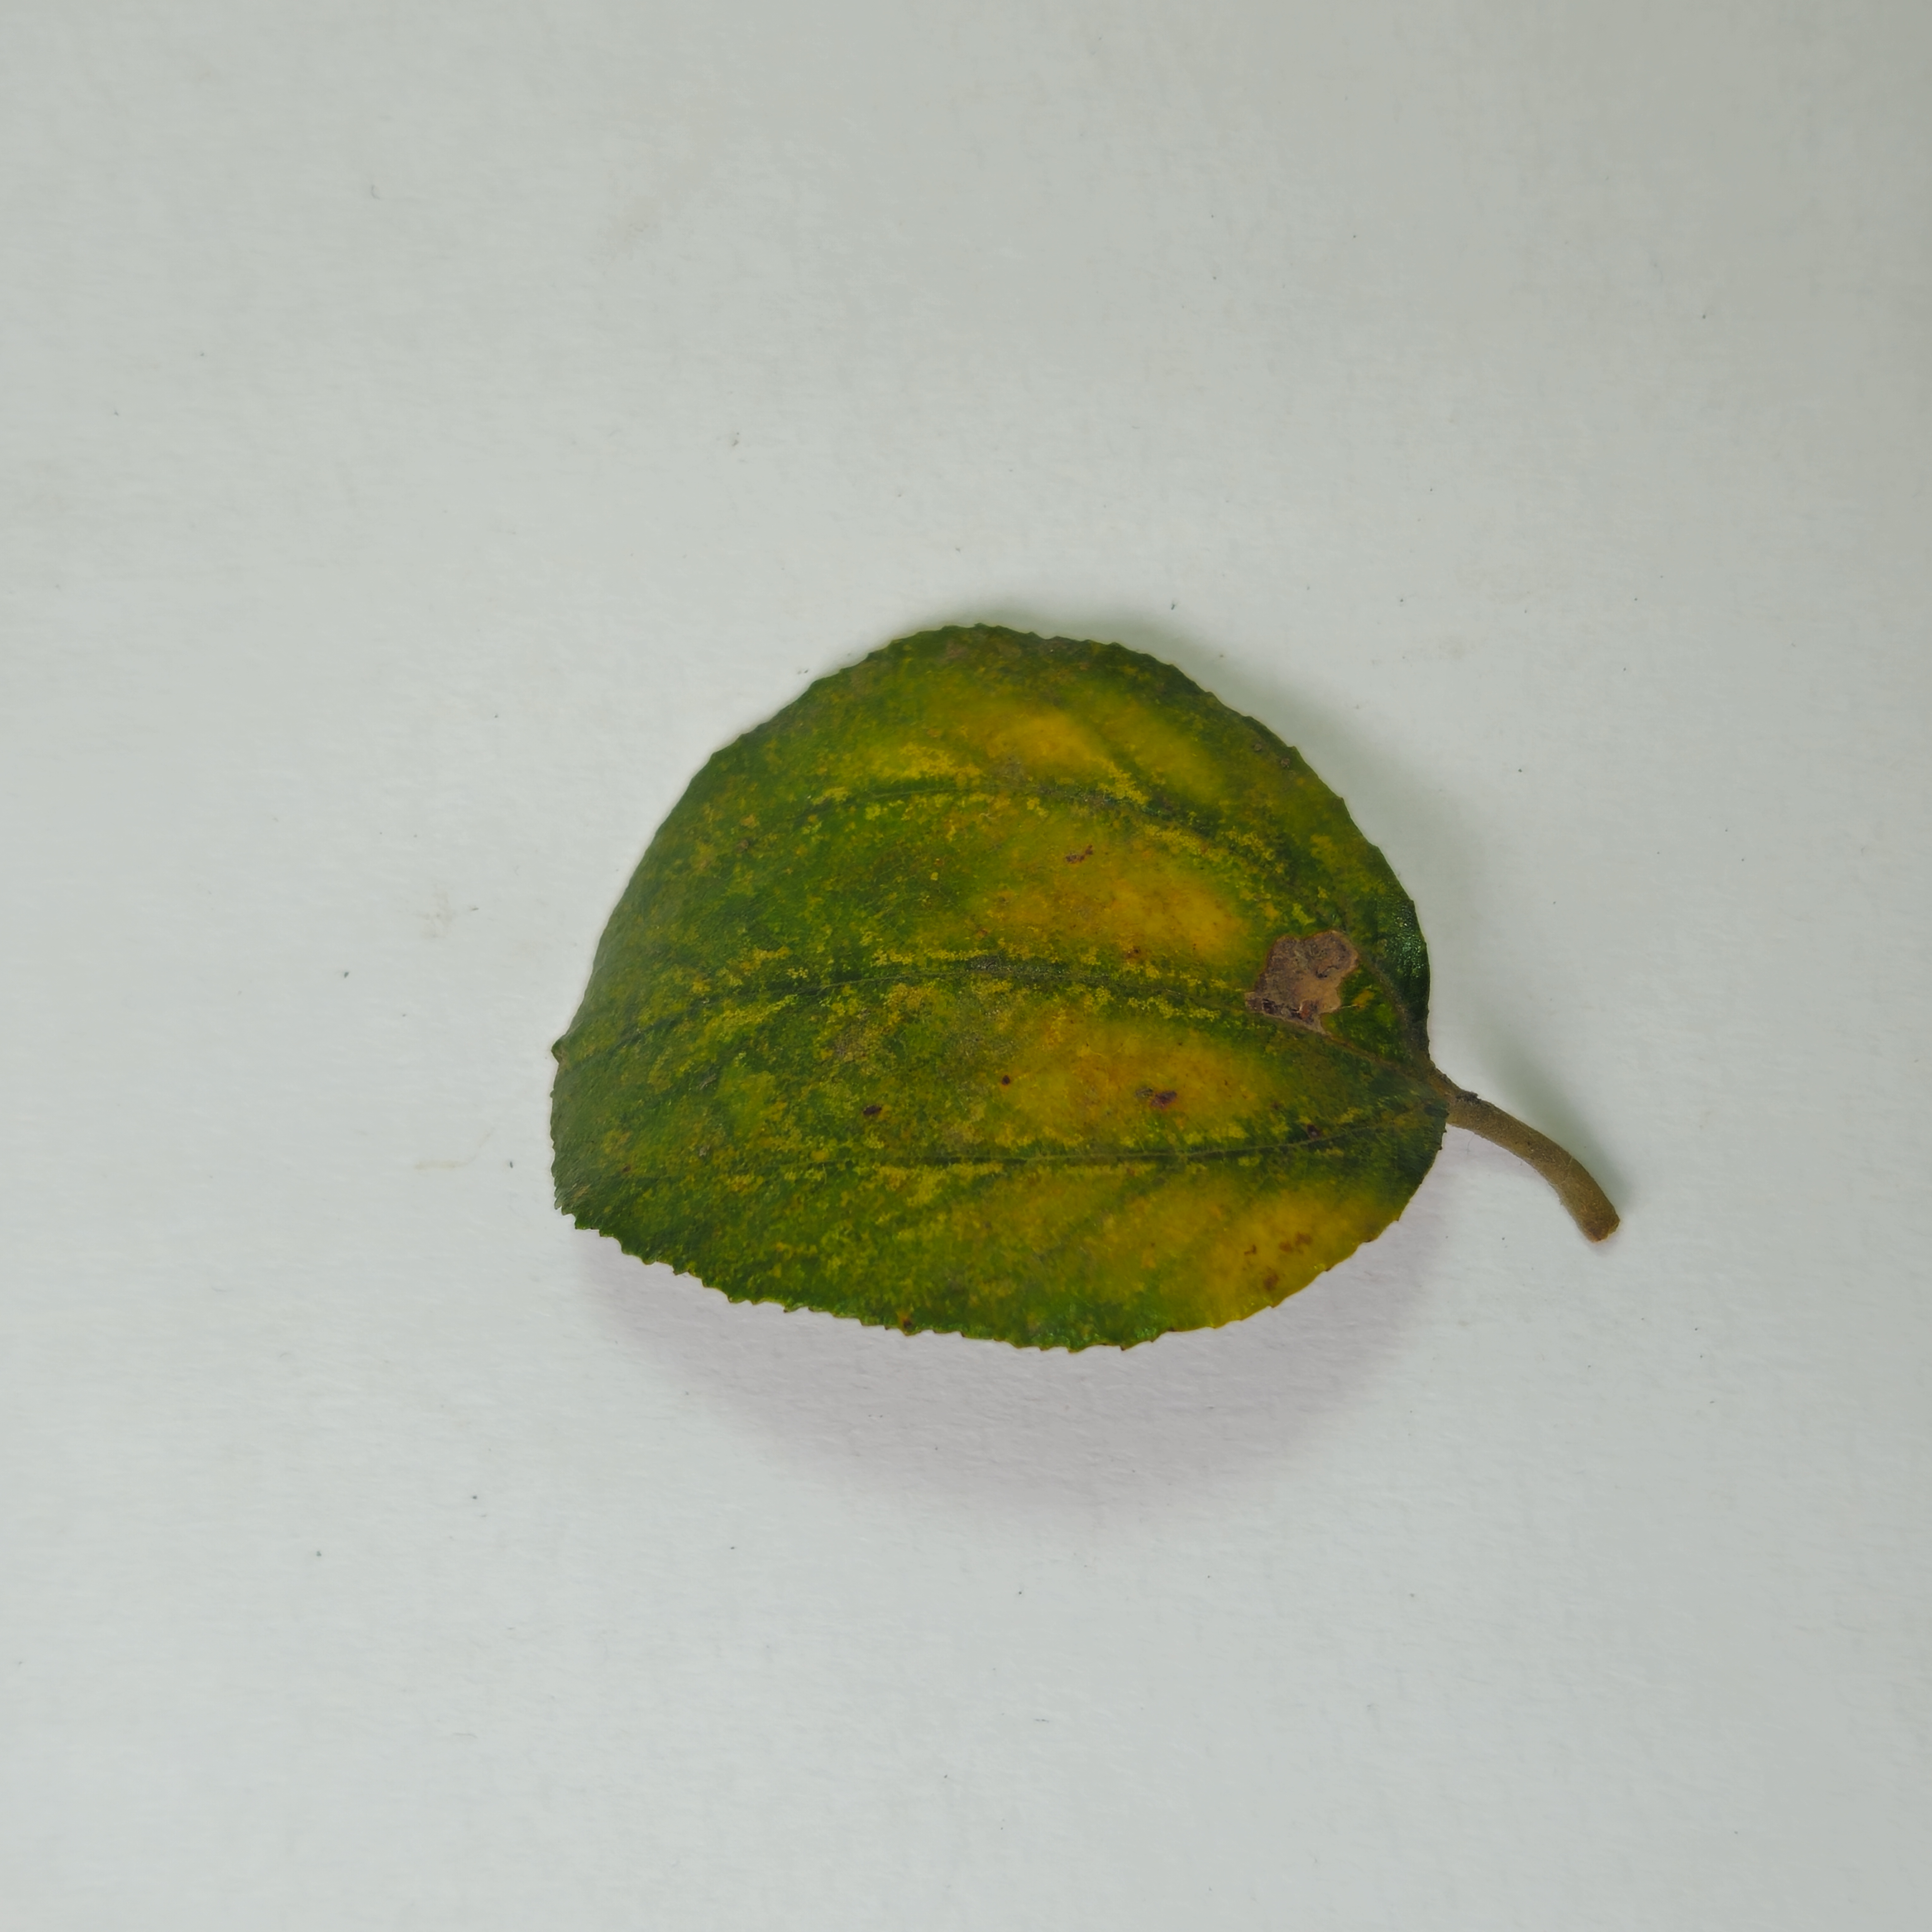
Label: Yellow